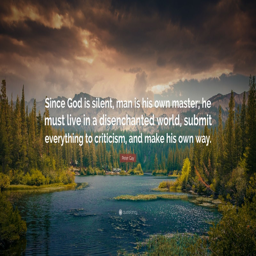
person is silent , man is his own master ; he must live in a disenchanted world , submit everything to criticism , and make his own way .